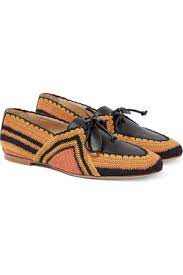
Label: Boat